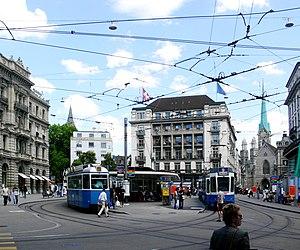
La Paradeplatz est une place à Zurich en Suisse.